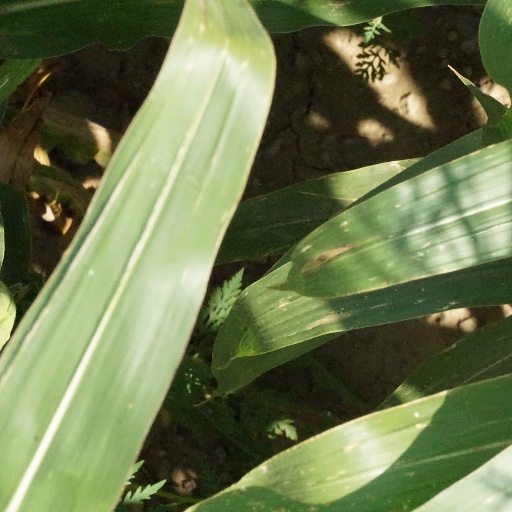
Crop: maize; corn